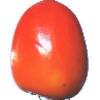
Label: Kaki 1